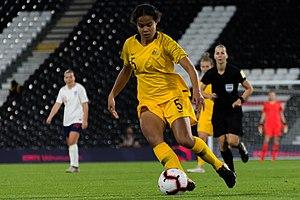
Mary Boio Fowler, née le 14 février 2003 à Cairns en Australie, est une footballeuse internationale australienne évoluant au poste d'attaquante au Montpellier HSC.